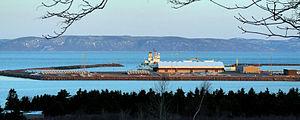
Port de Gros-Cacouna sur le fleuve Saint-Laurent, dans la municipalité de Cacouna, au Québec
Cacouna est une municipalité du Québec située dans la municipalité régionale de comté de Rivière-du-Loup et dans la région administrative du Bas-Saint-Laurent. Elle est située à environ 225 km à l'Est de la ville de Québec. La municipalité de Cacouna a été créée en mars 2006 par la fusion de la municipalité de village de Saint-Georges-de-Cacouna et la municipalité de paroisse de Saint-Georges-de-Cacouna.
Les Malécites, également appelés Etchemins, sont un peuple autochtone d'Amérique du Nord. Ils se nomment eux-mêmes Wolastoqiyik.